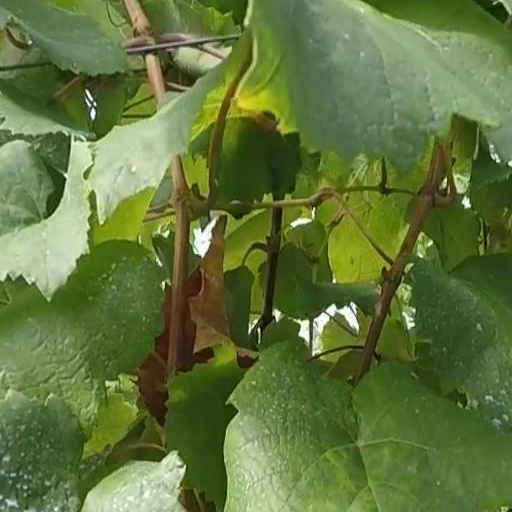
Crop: grape